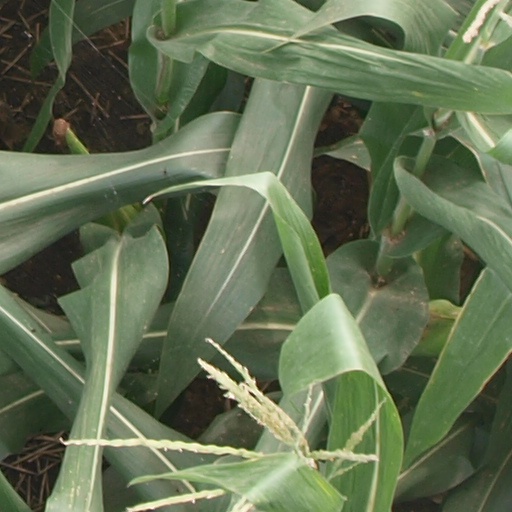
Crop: maize; corn